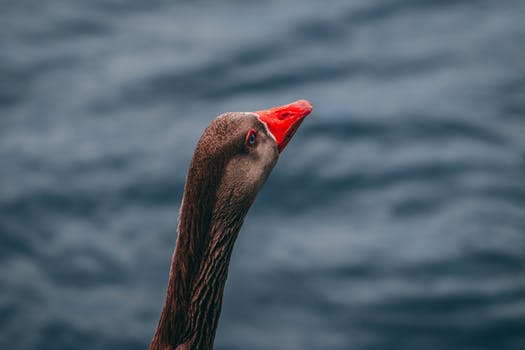
Label: No Watermark